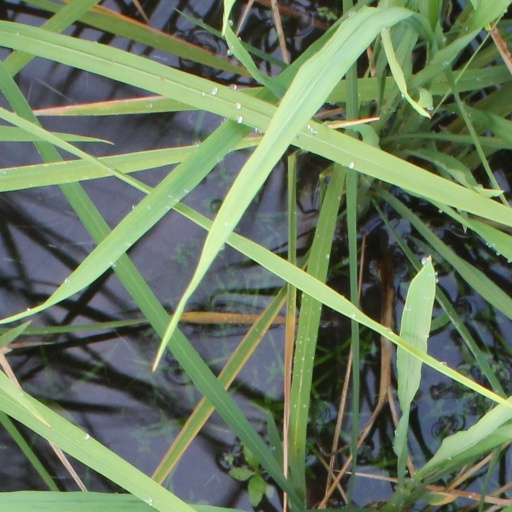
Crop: rice